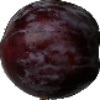
Label: Plum 1